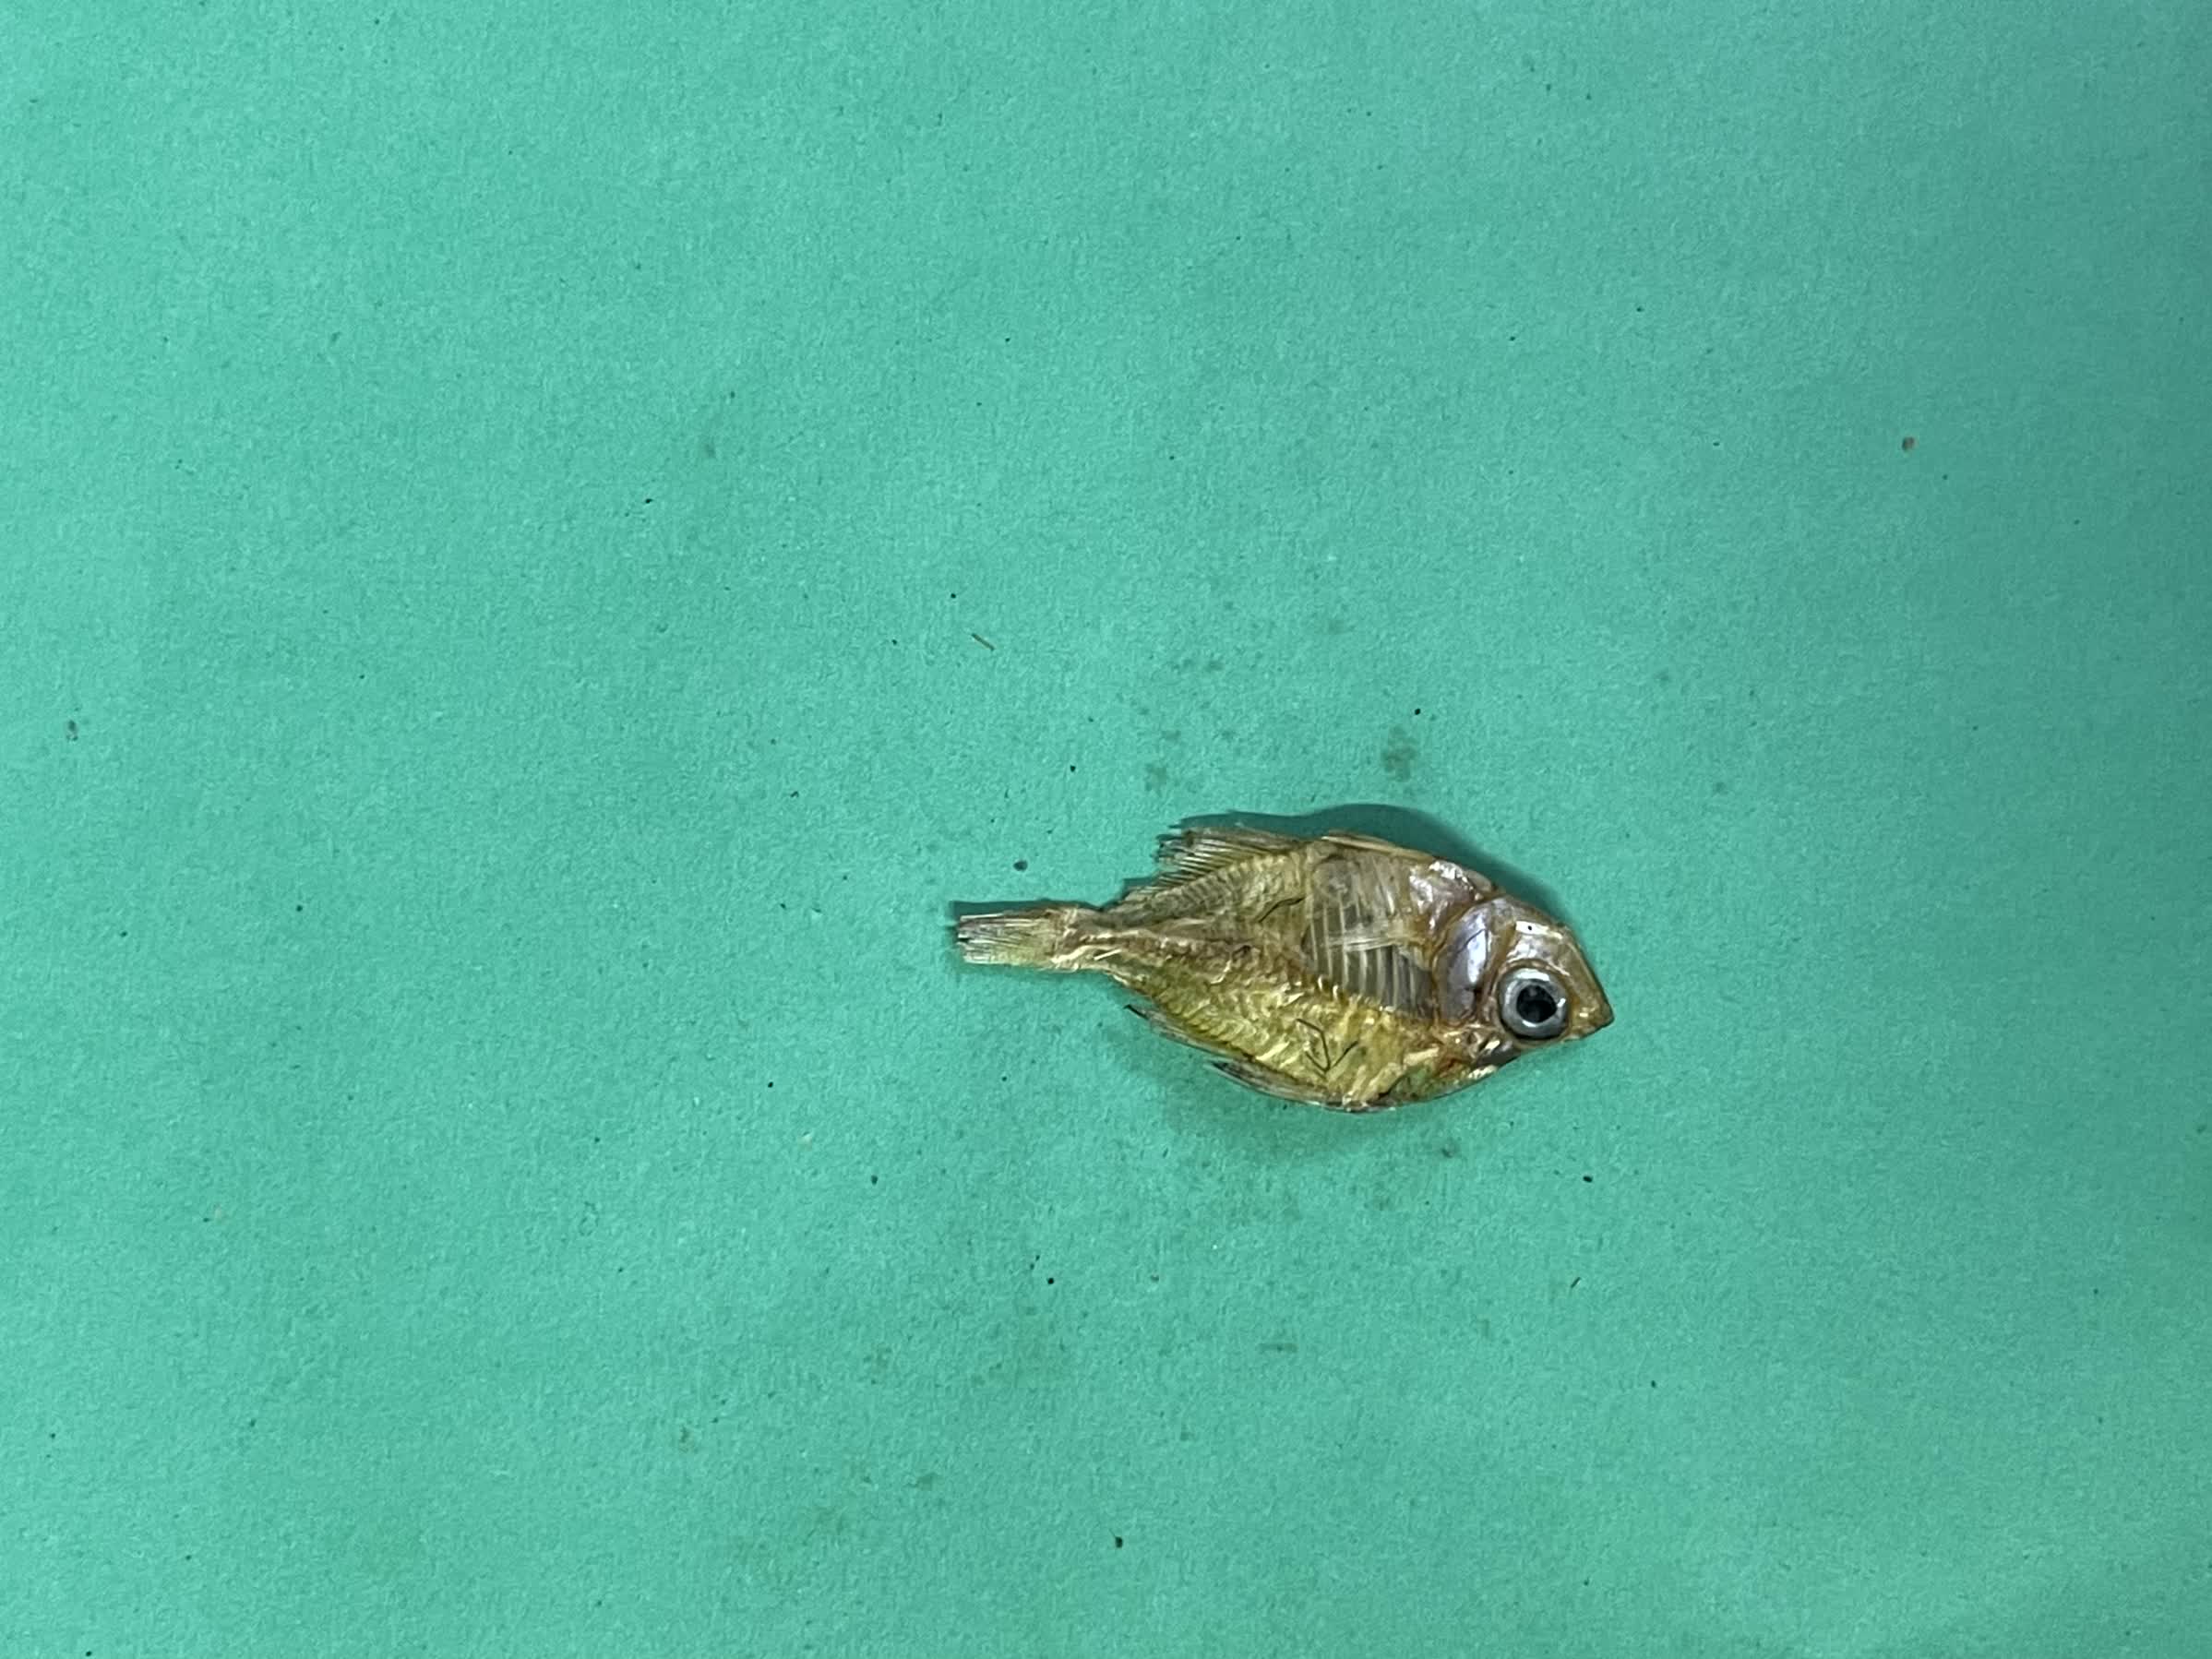
Species: Chanda